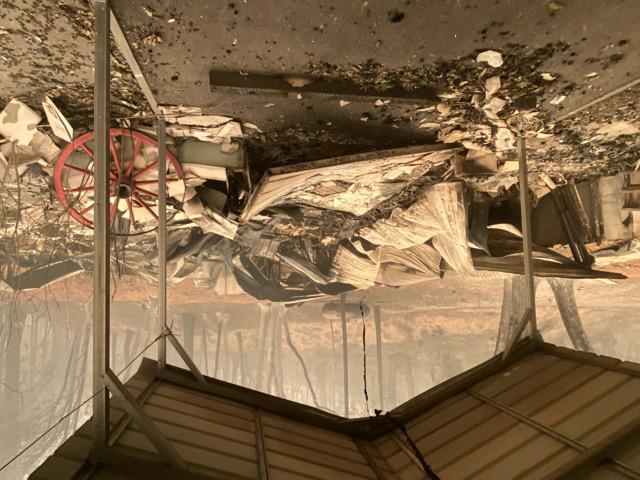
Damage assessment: destroyed